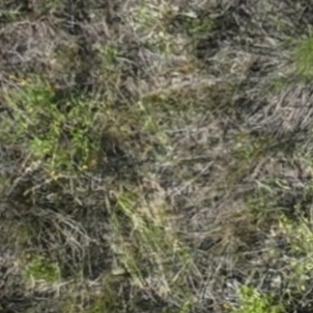
Month: july
Dye color: blue
Dye concentration: high